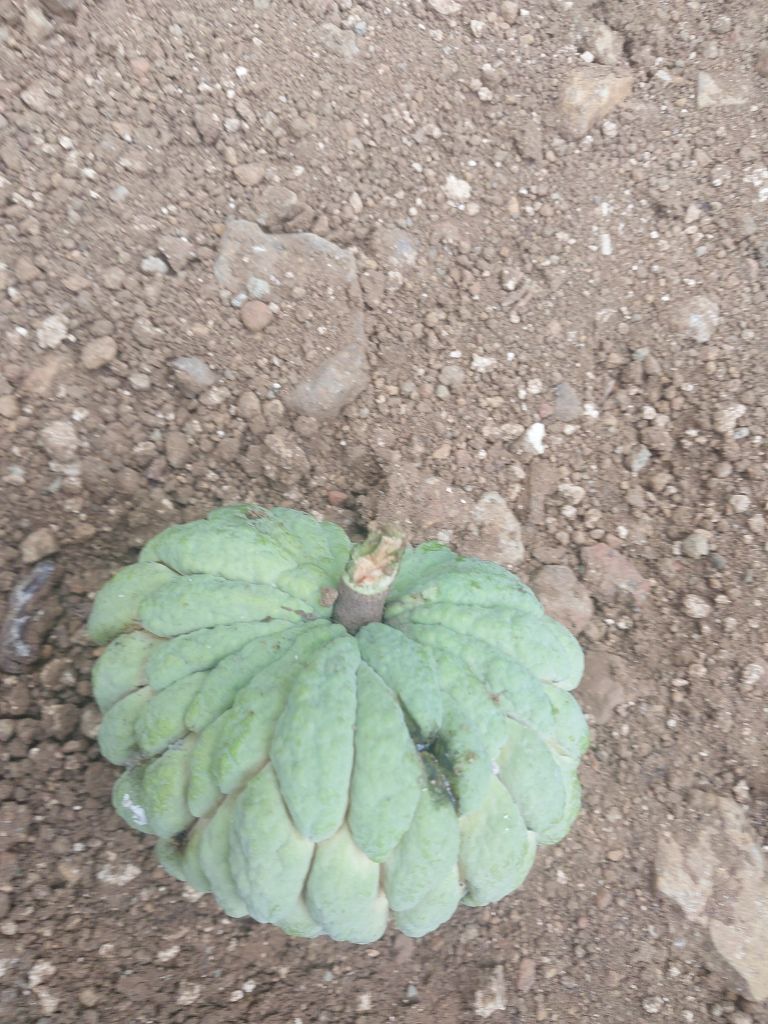
Disease label: Athracnose